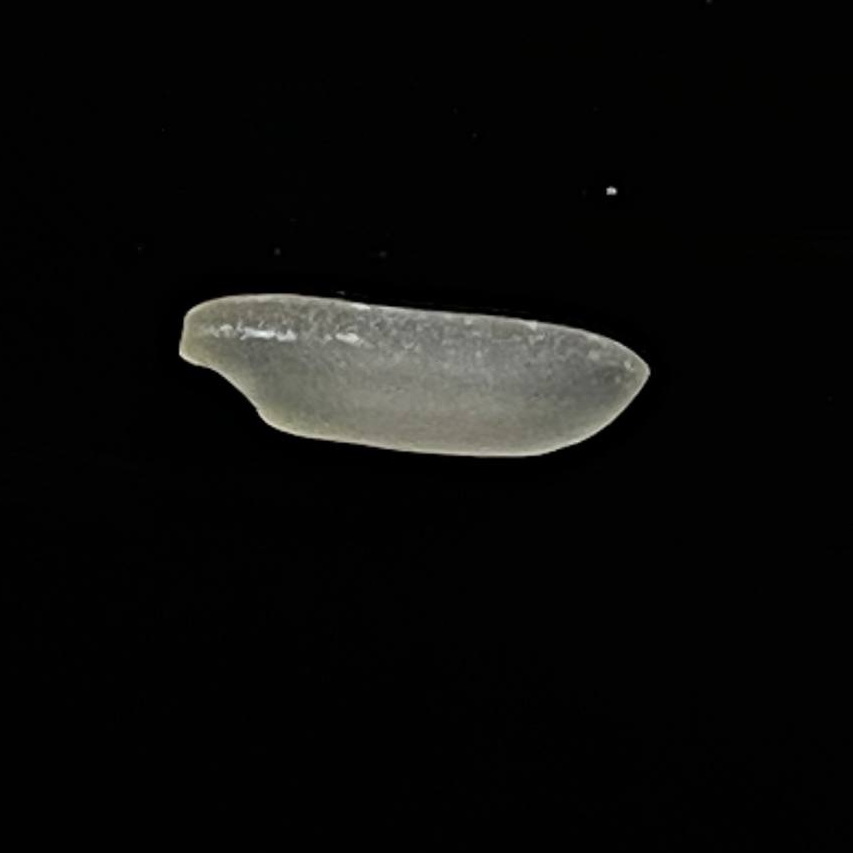
Rice variety: Shampakatari